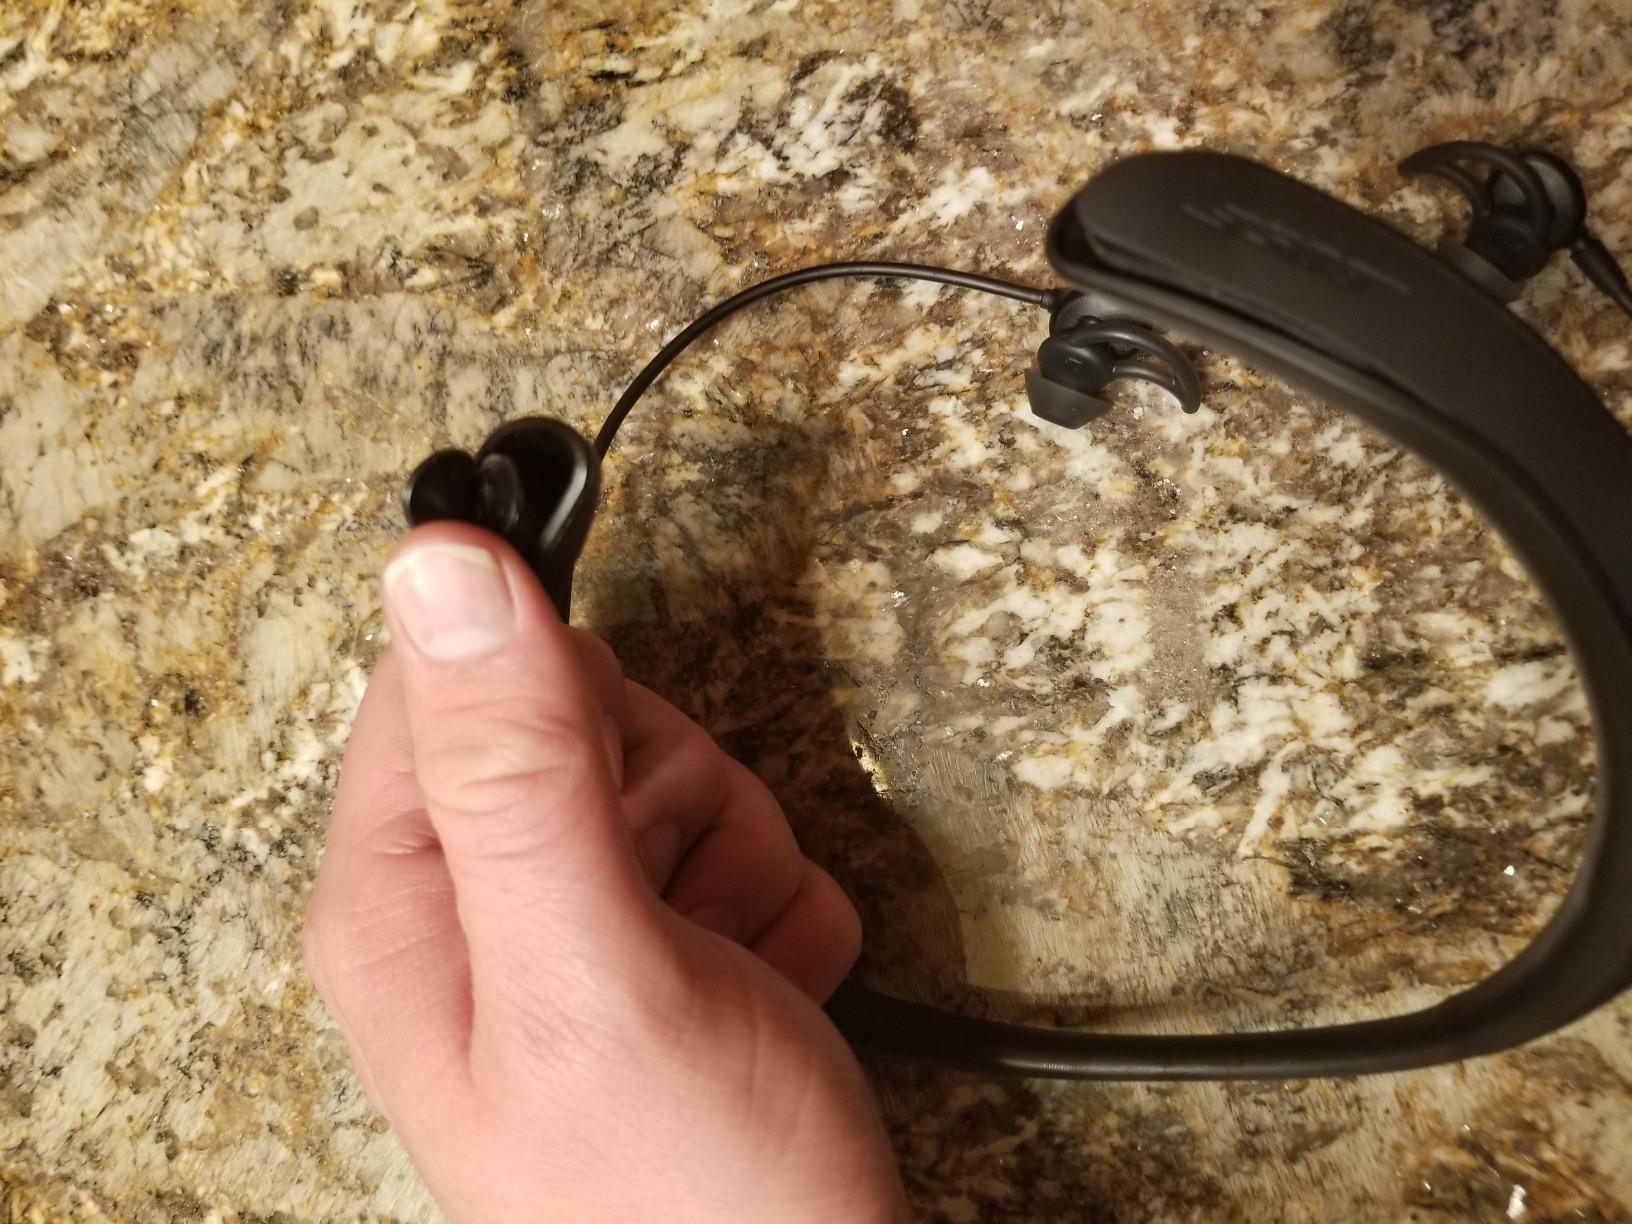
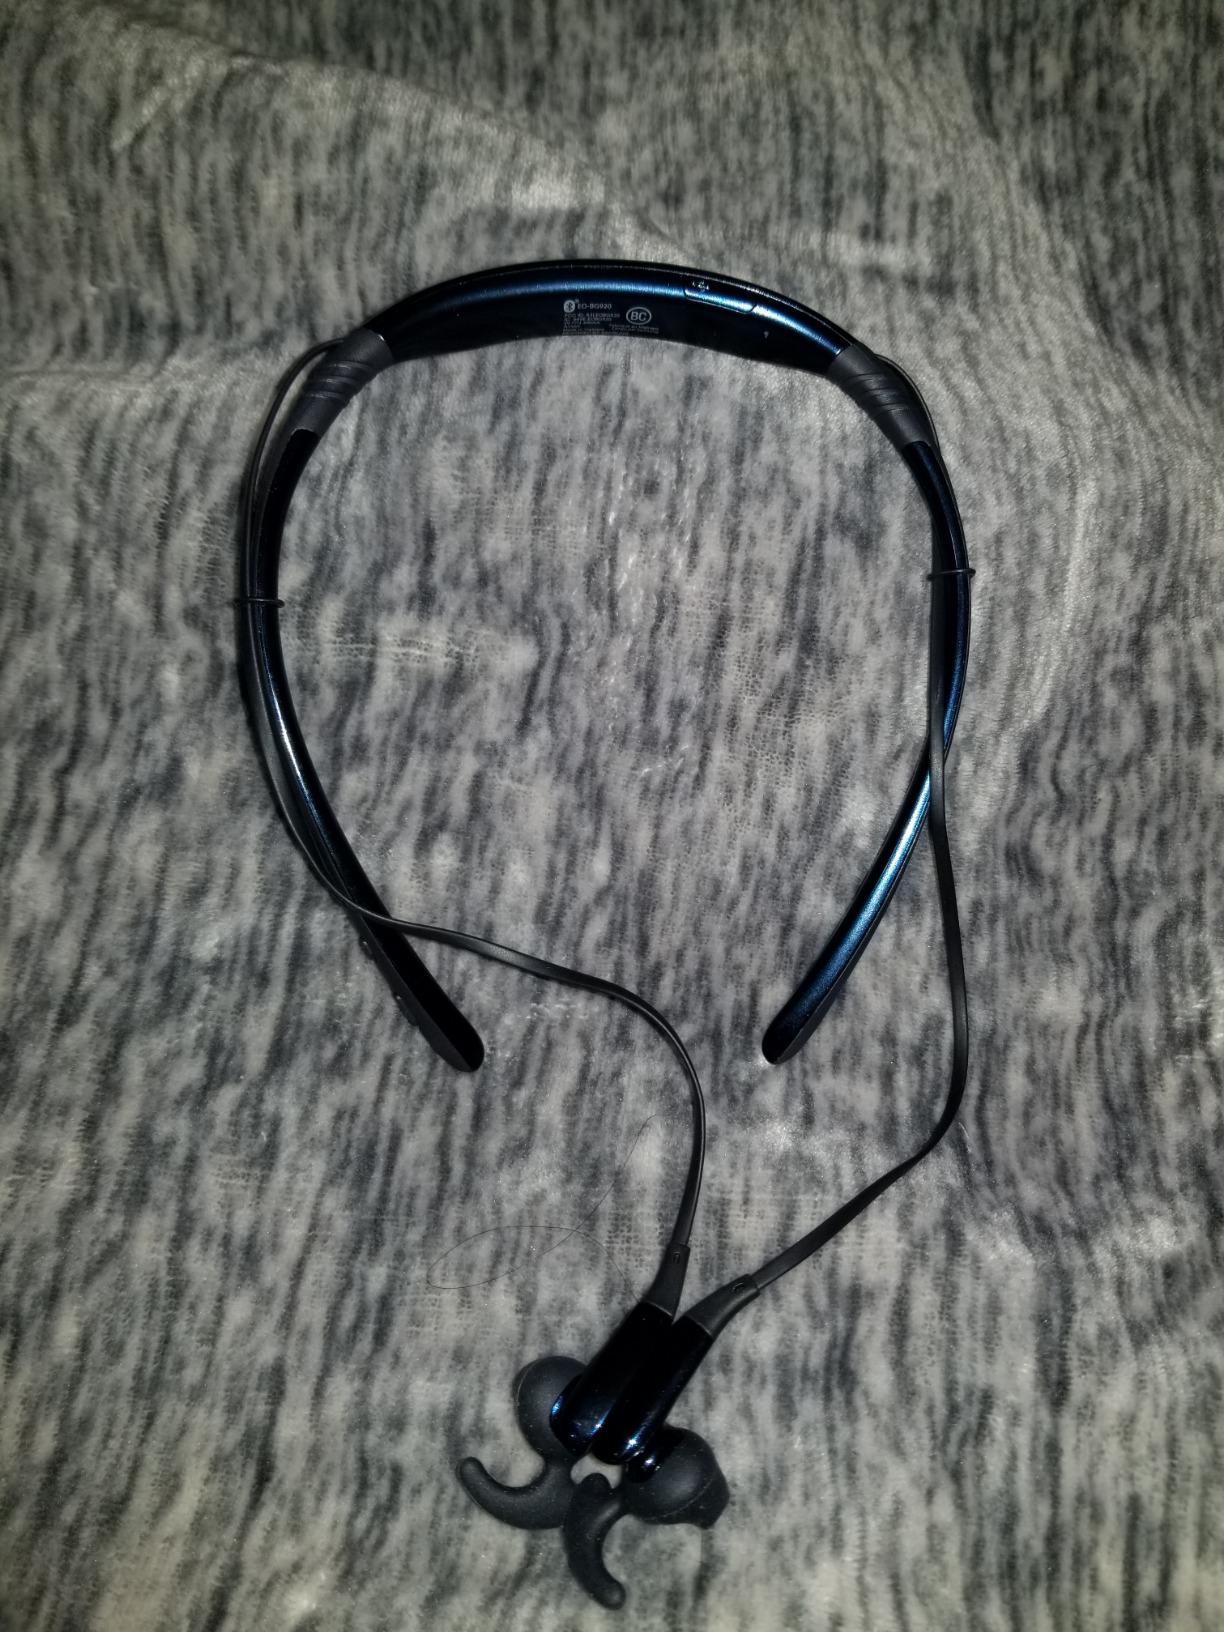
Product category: headphones
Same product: no